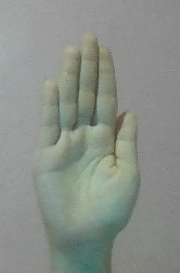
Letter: seen